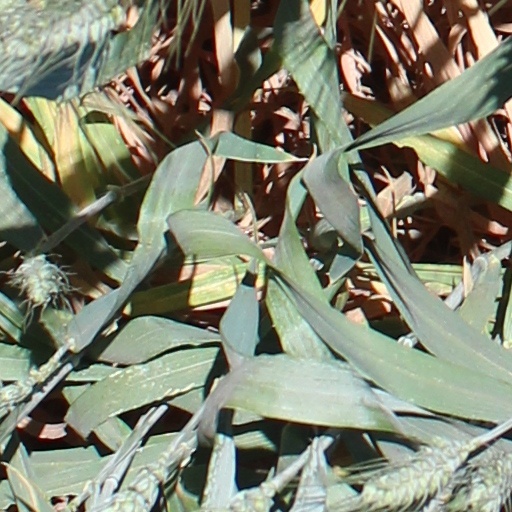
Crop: wheat